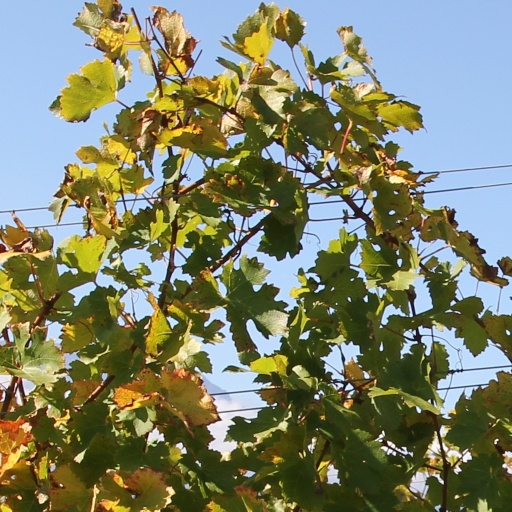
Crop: grape